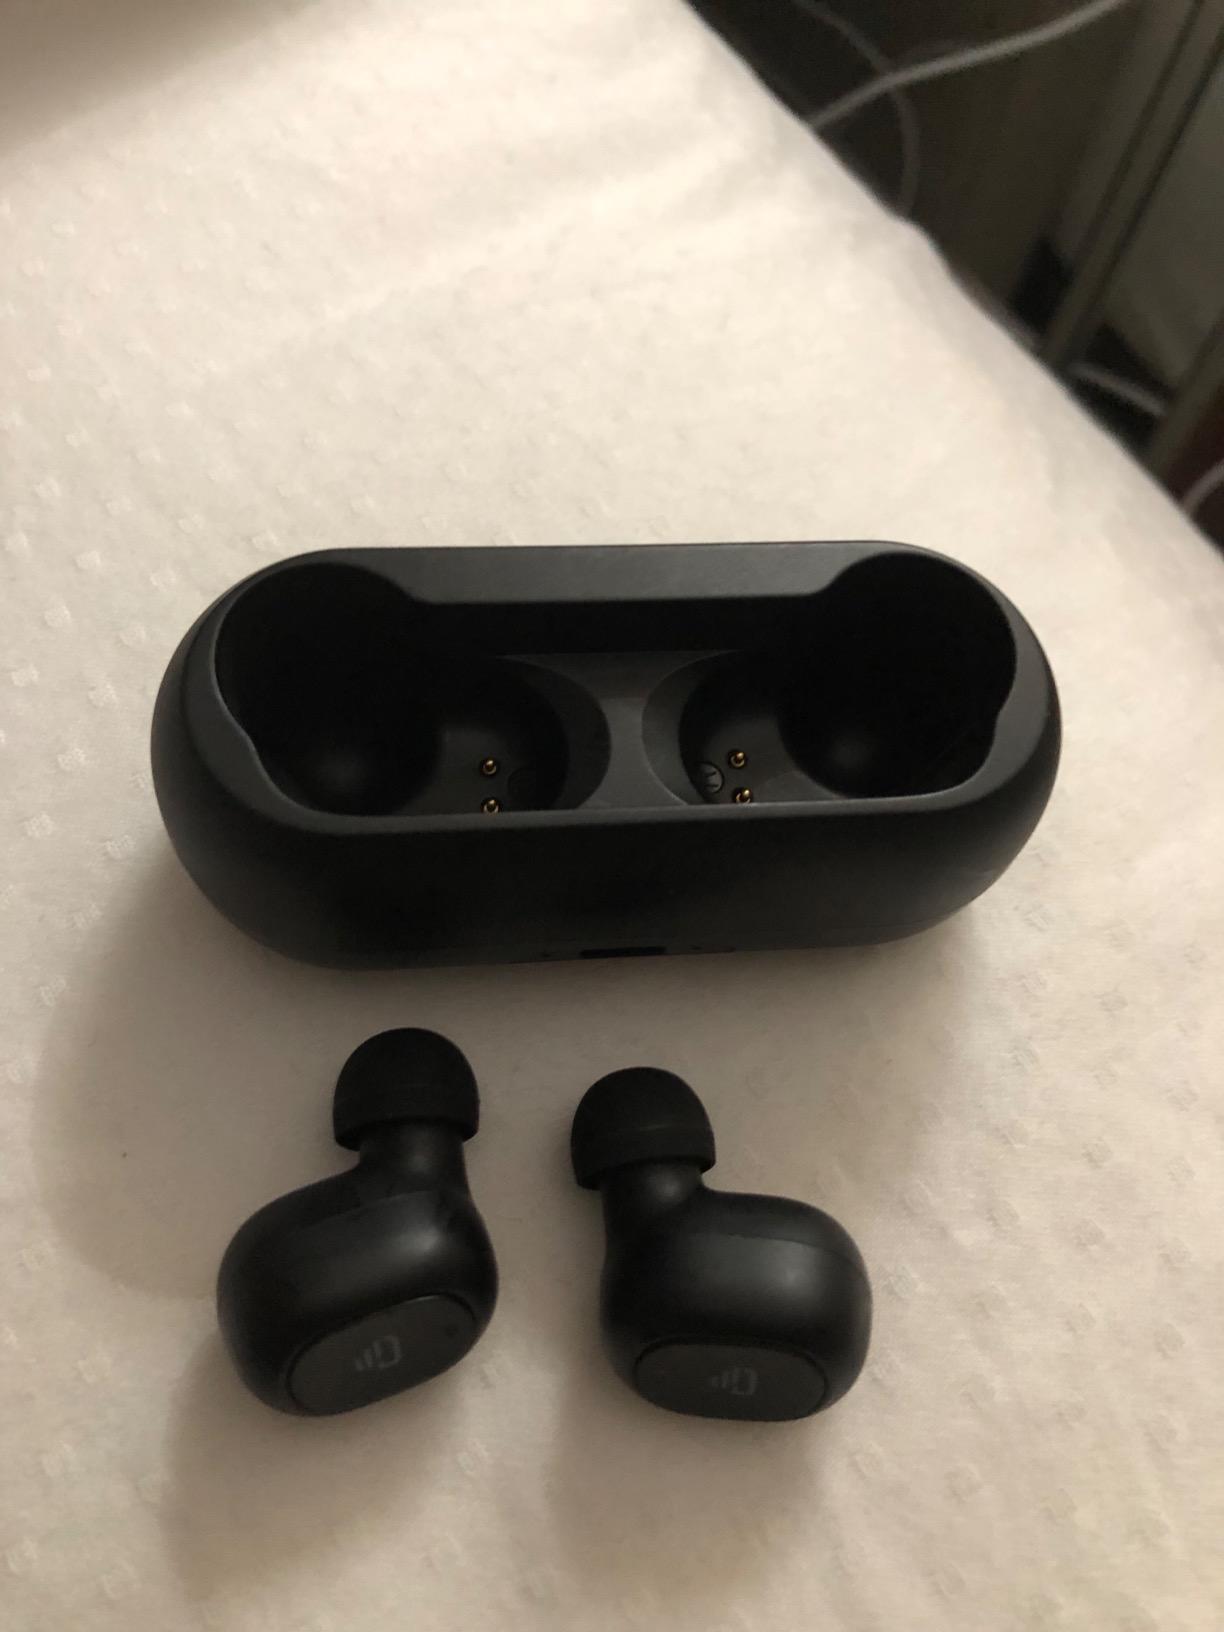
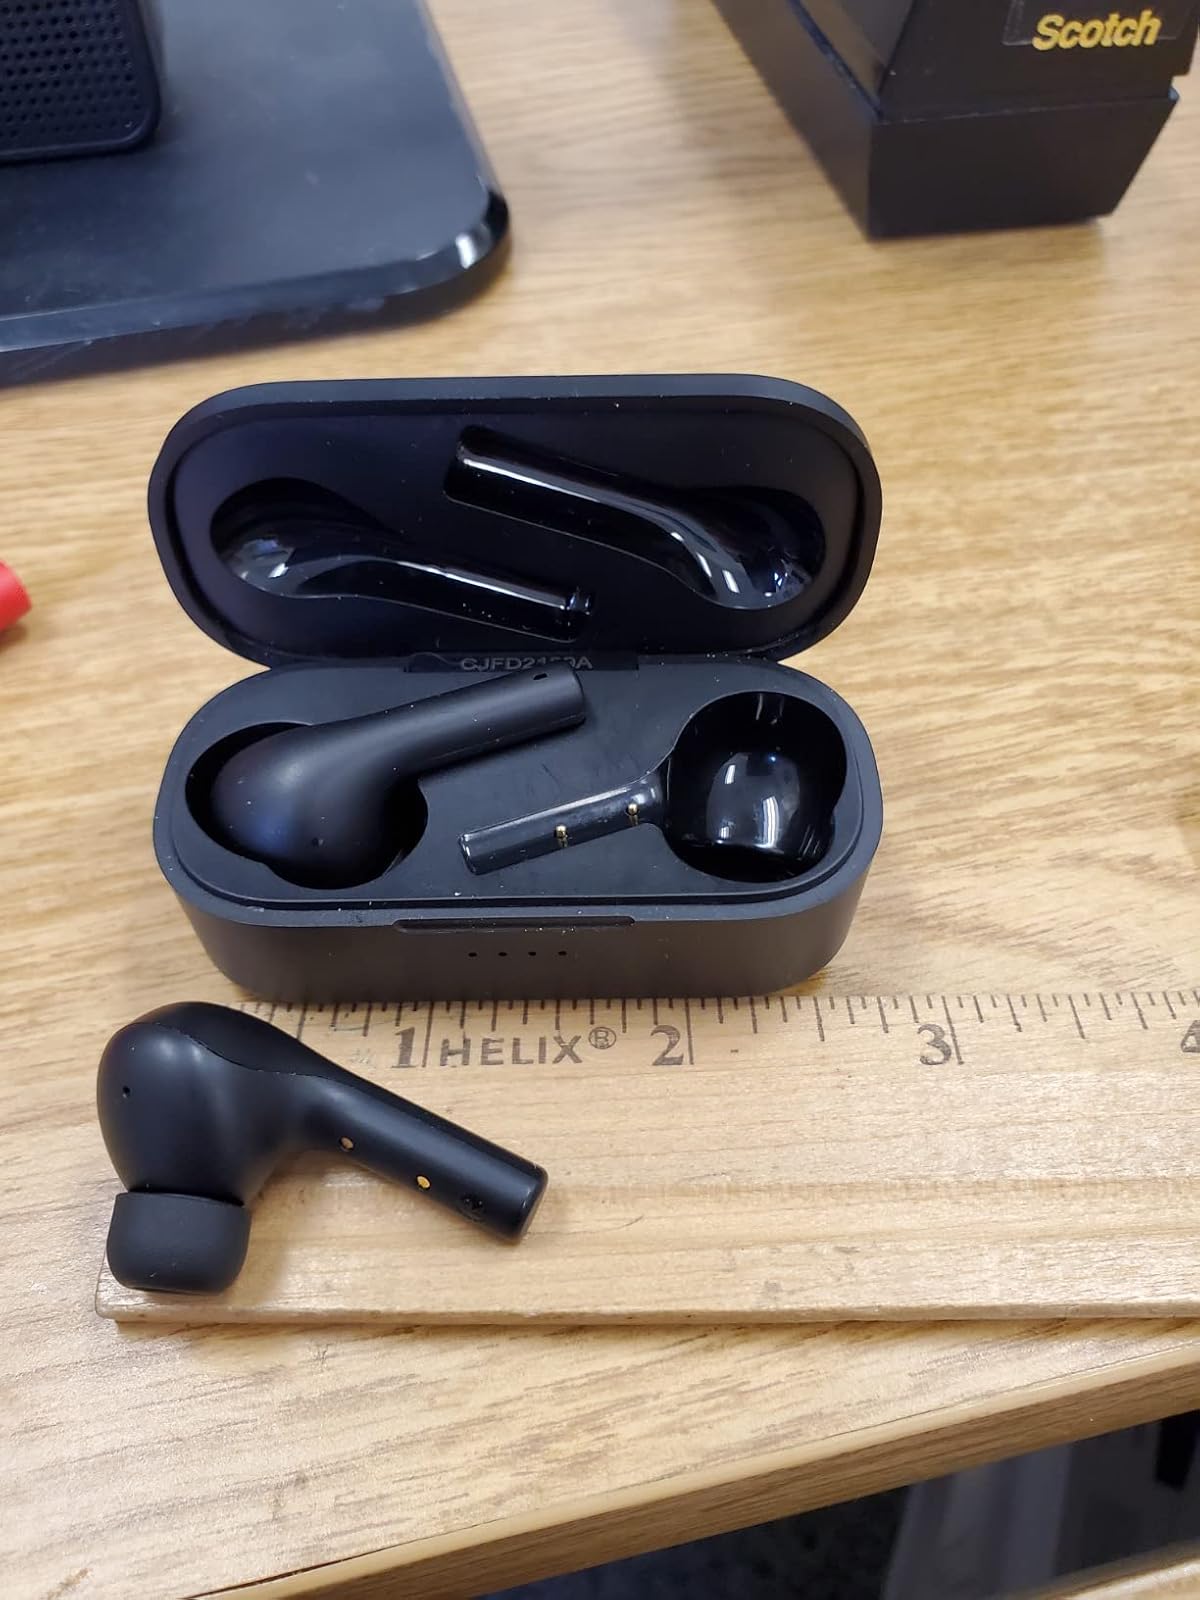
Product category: earbuds
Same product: no